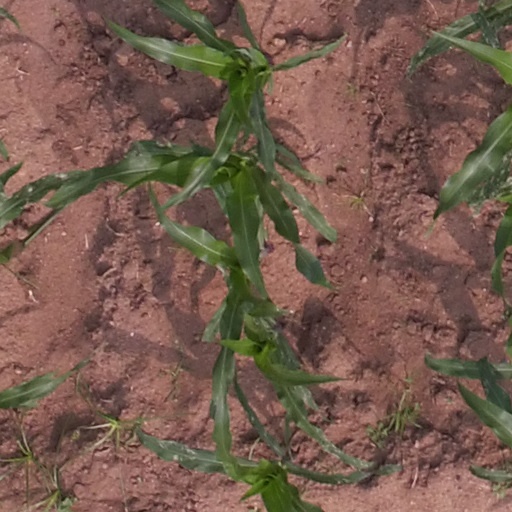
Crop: maize; corn